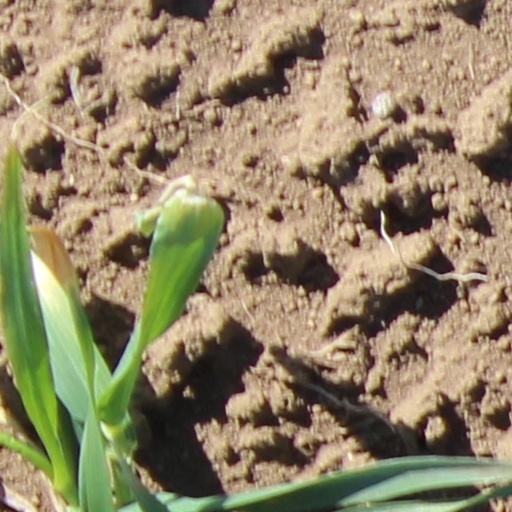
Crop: wheat